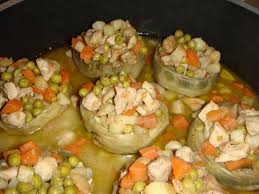
Yemek: enginar